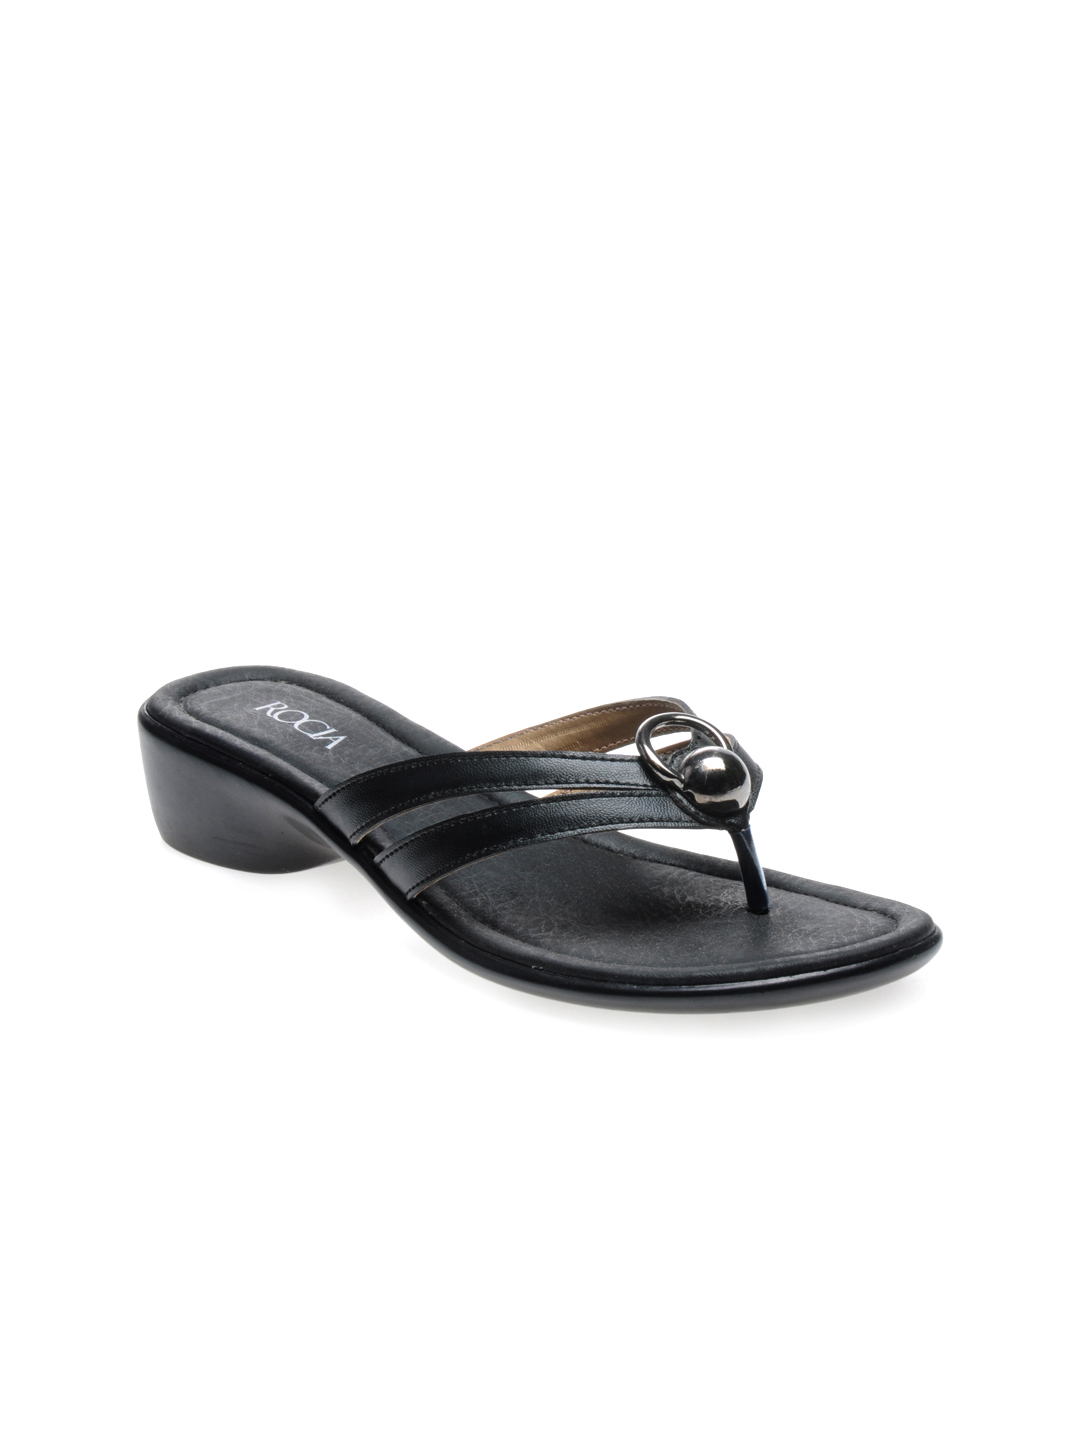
Rocia Women Black Sandals
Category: Footwear / Shoes / Flats
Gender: Women
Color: Black
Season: Winter 2012
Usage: Casual